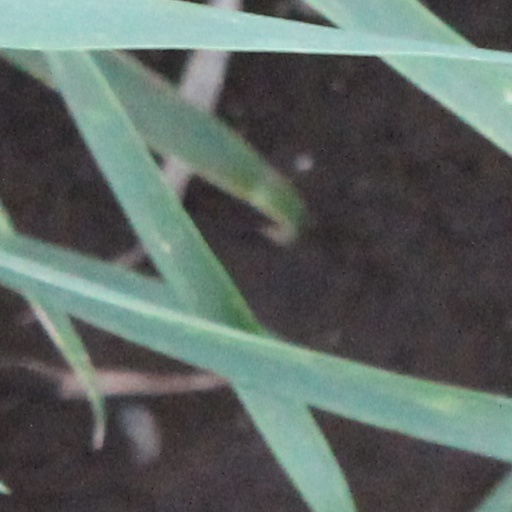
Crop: wheat